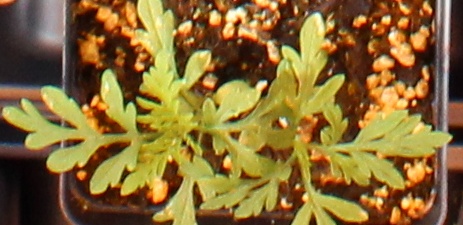
Label: Ragweed